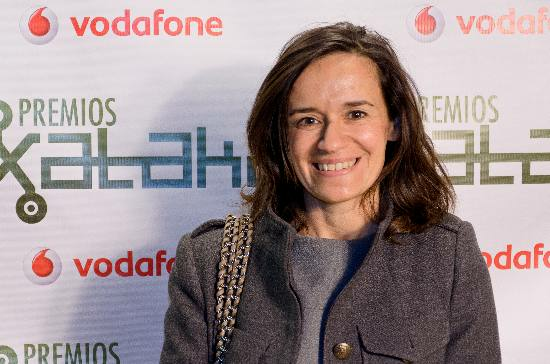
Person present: Yes